Luke Fischer

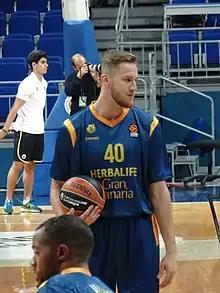
Fischer with Gran Canaria in 2018

Lucas James Fischer (born October 29, 1994) is an American-Armenian basketball player for Real Betis of the Liga ACB and the Armenian national basketball team. He played college basketball for Indiana University and Marquette University.